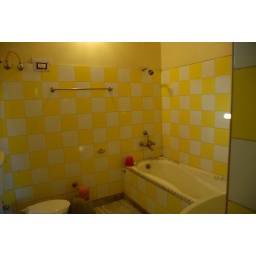
Kolkata, bathroom (cold water only) of the White Palace Hotel in Dum Dum